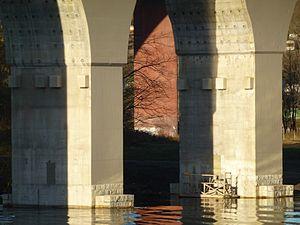
Les ponts d'Årsta sont deux ponts parallèles situés à Stockholm. Ils franchissent la baie d'Årsta, reliant le centre de la capitale suédoise à sa banlieue sud. Ce sont des ponts ferroviaires, qui supportent en tout quatre voies de chemin de fer.